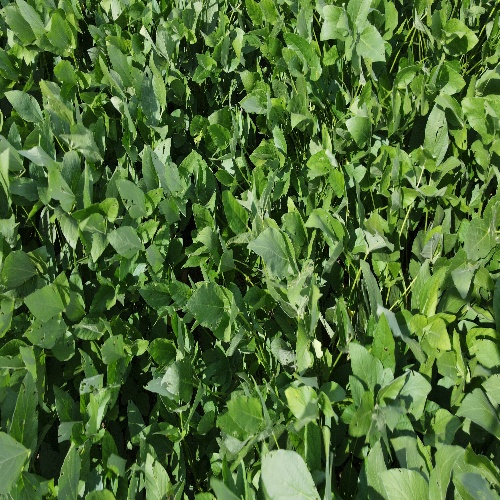
Label: Caterpillar